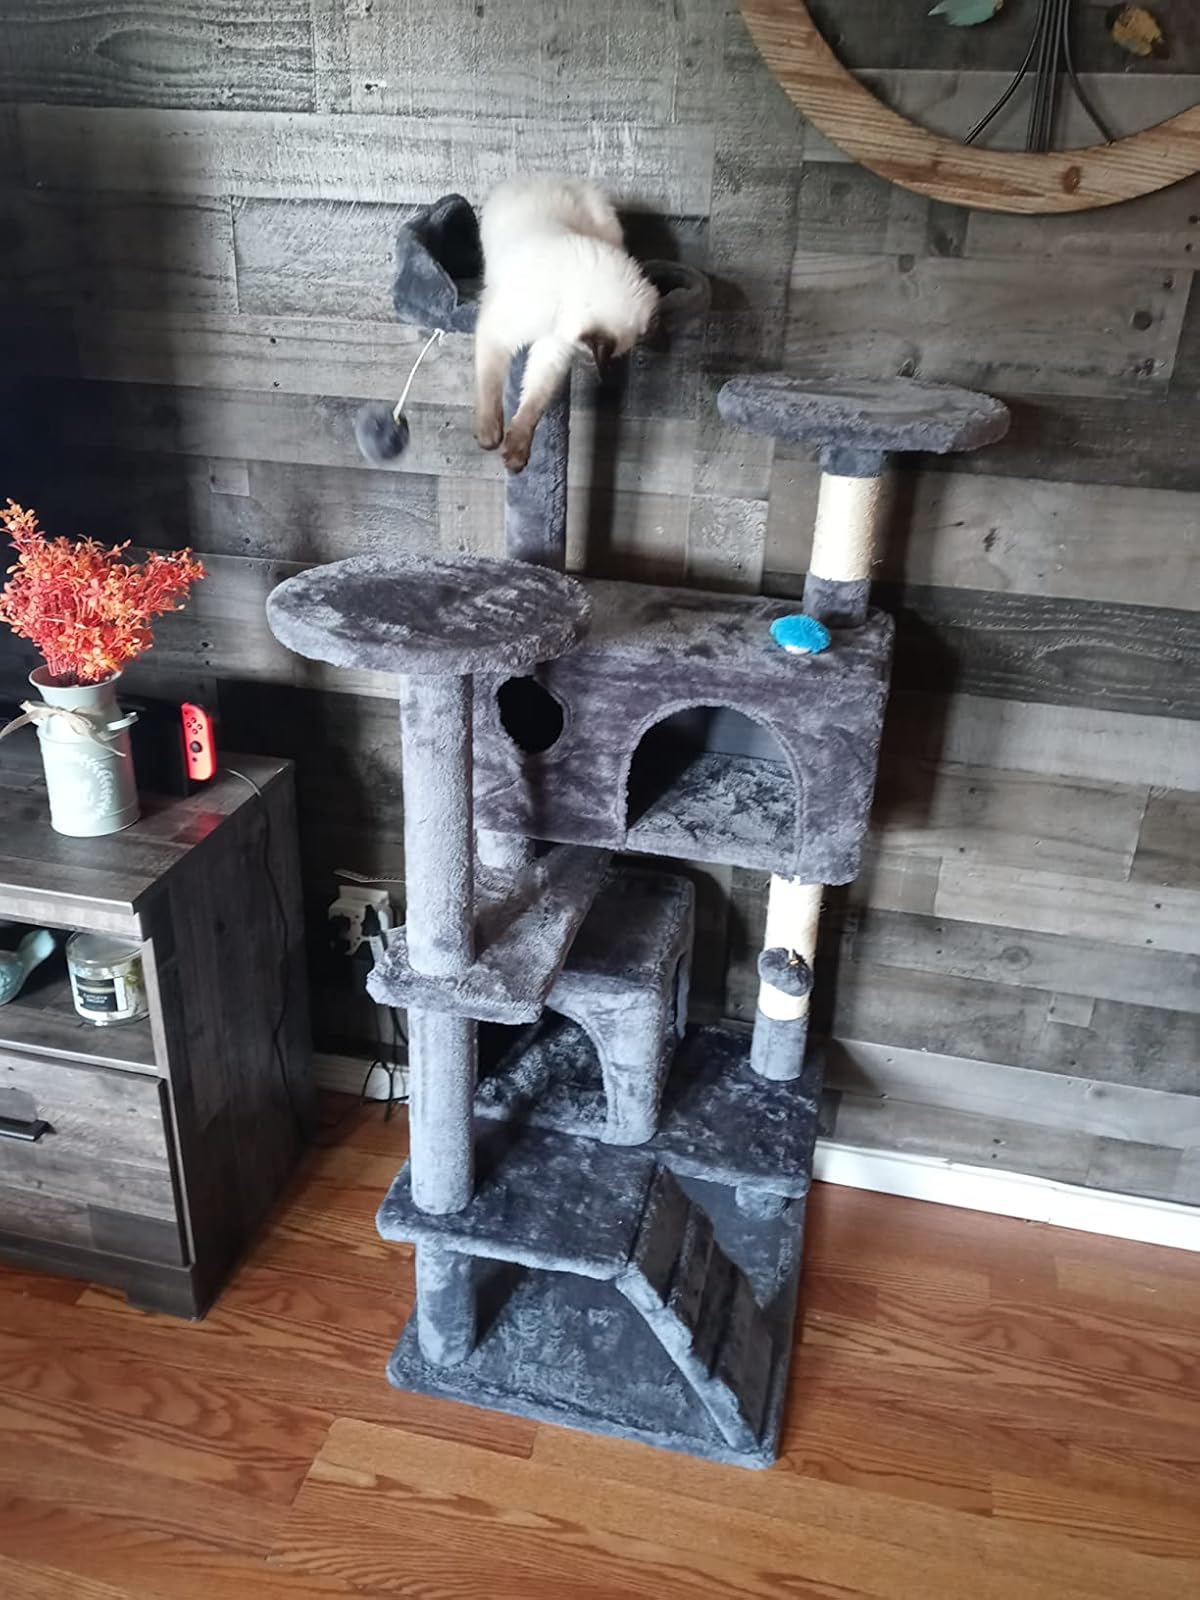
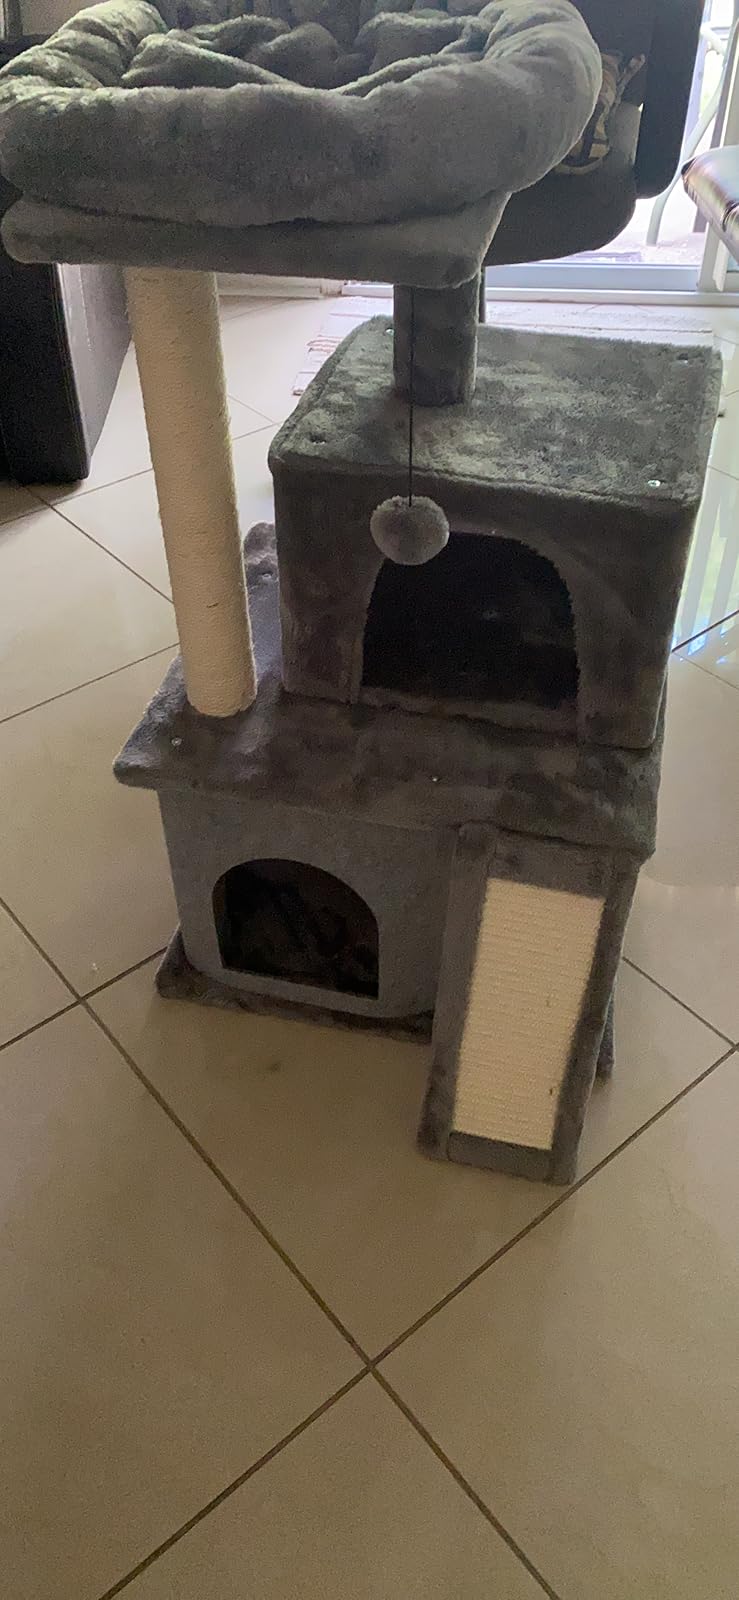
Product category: items_cat tree
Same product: no